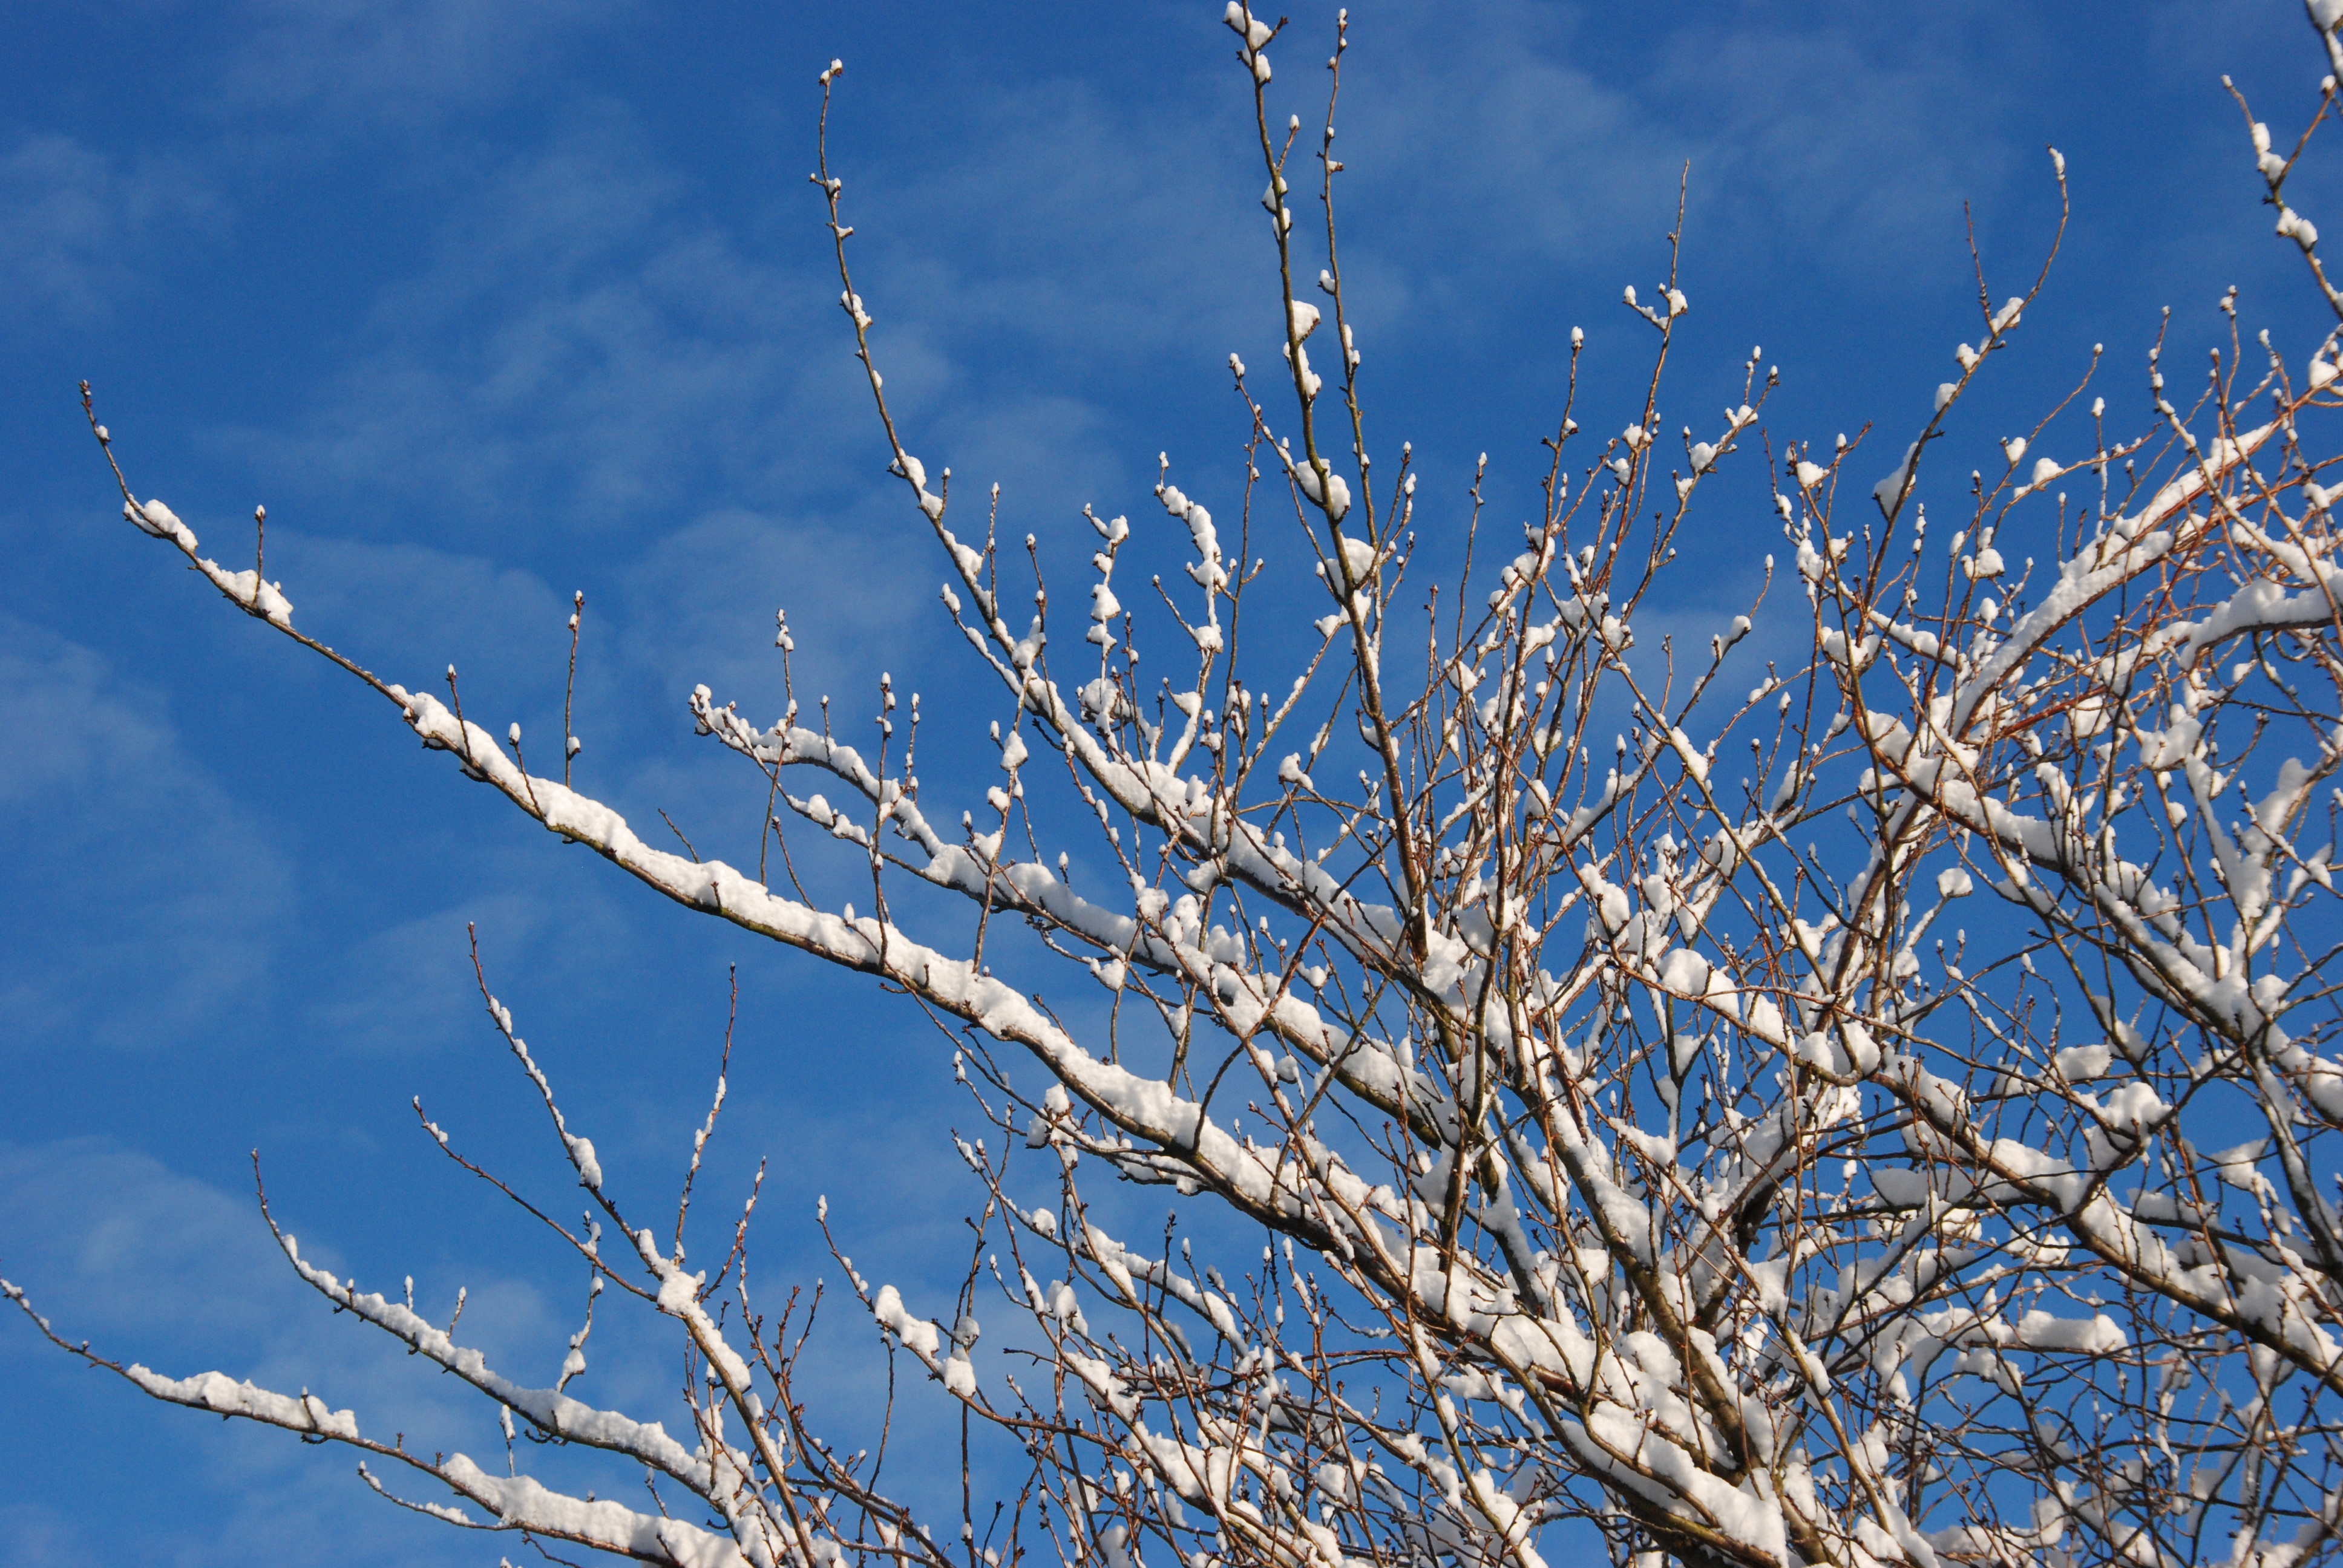
tree, branch, snow, cold, winter, plant, sky, air, flower, frost, ice, blue, season, twig, freezing, woody plant